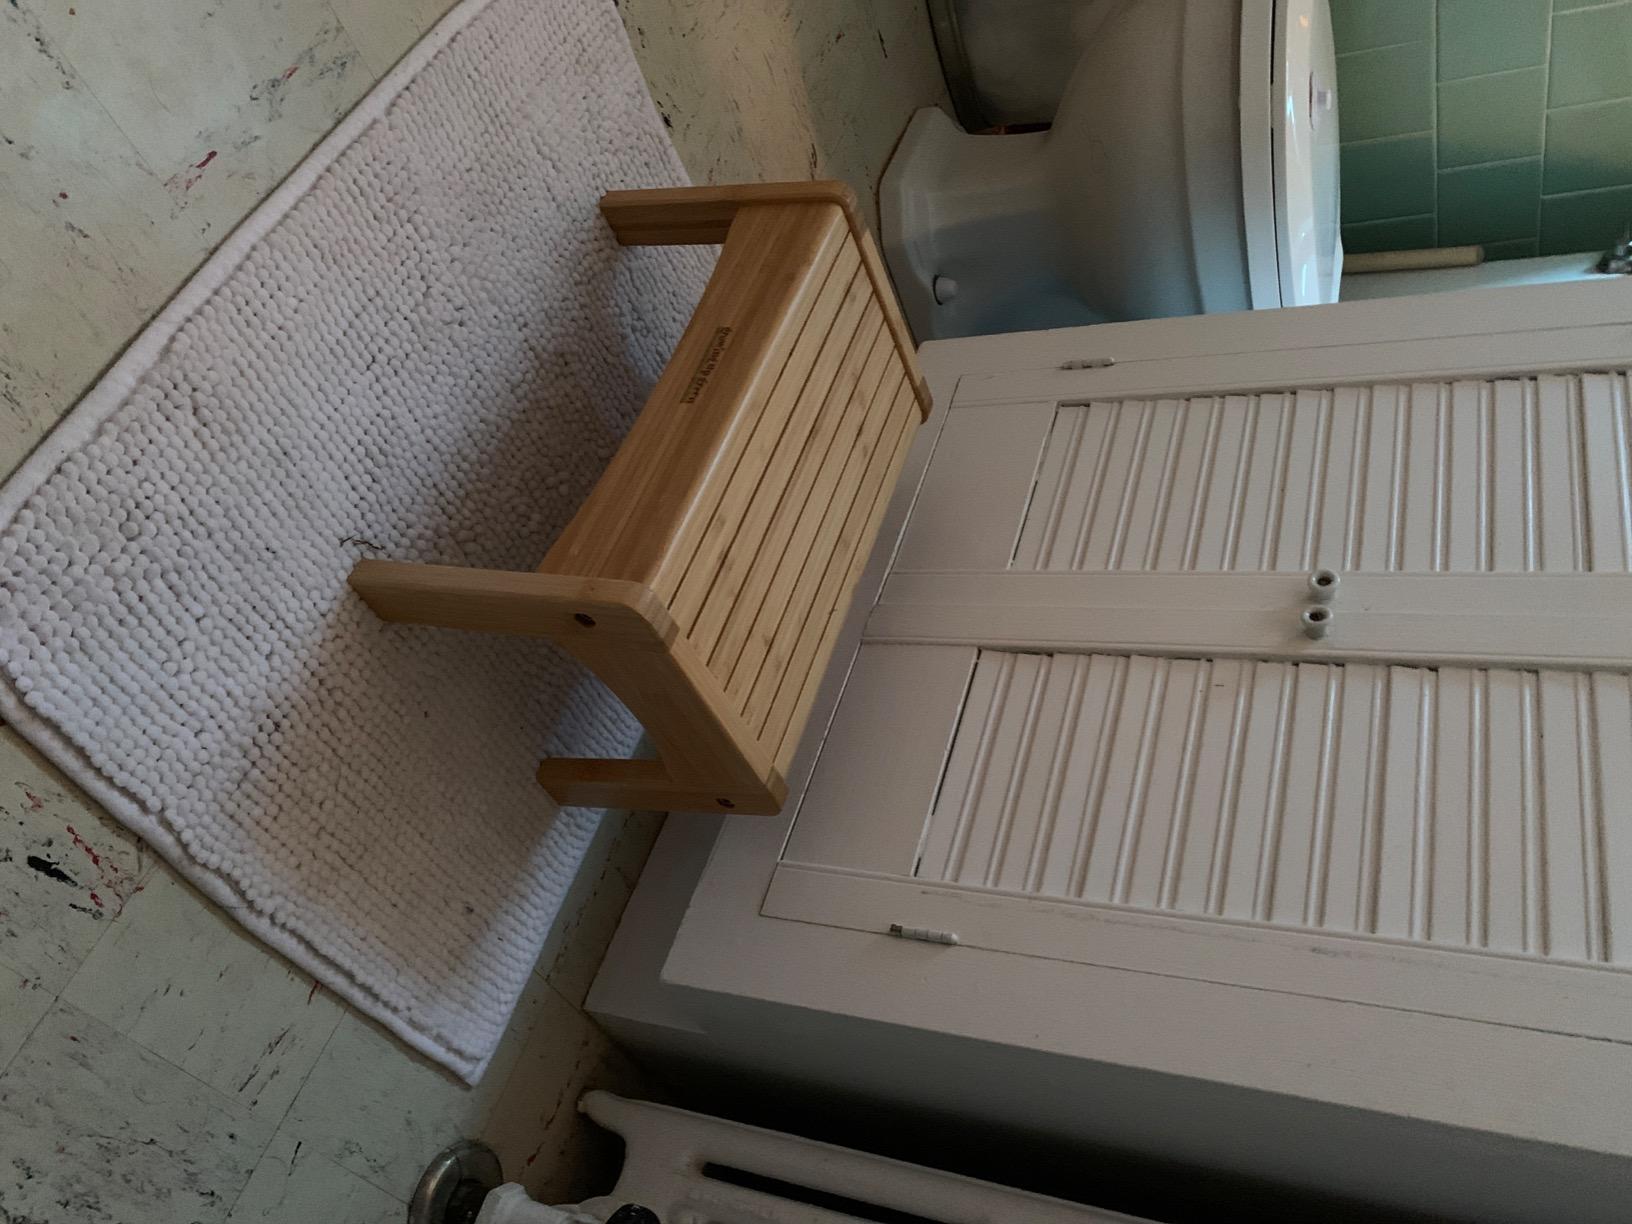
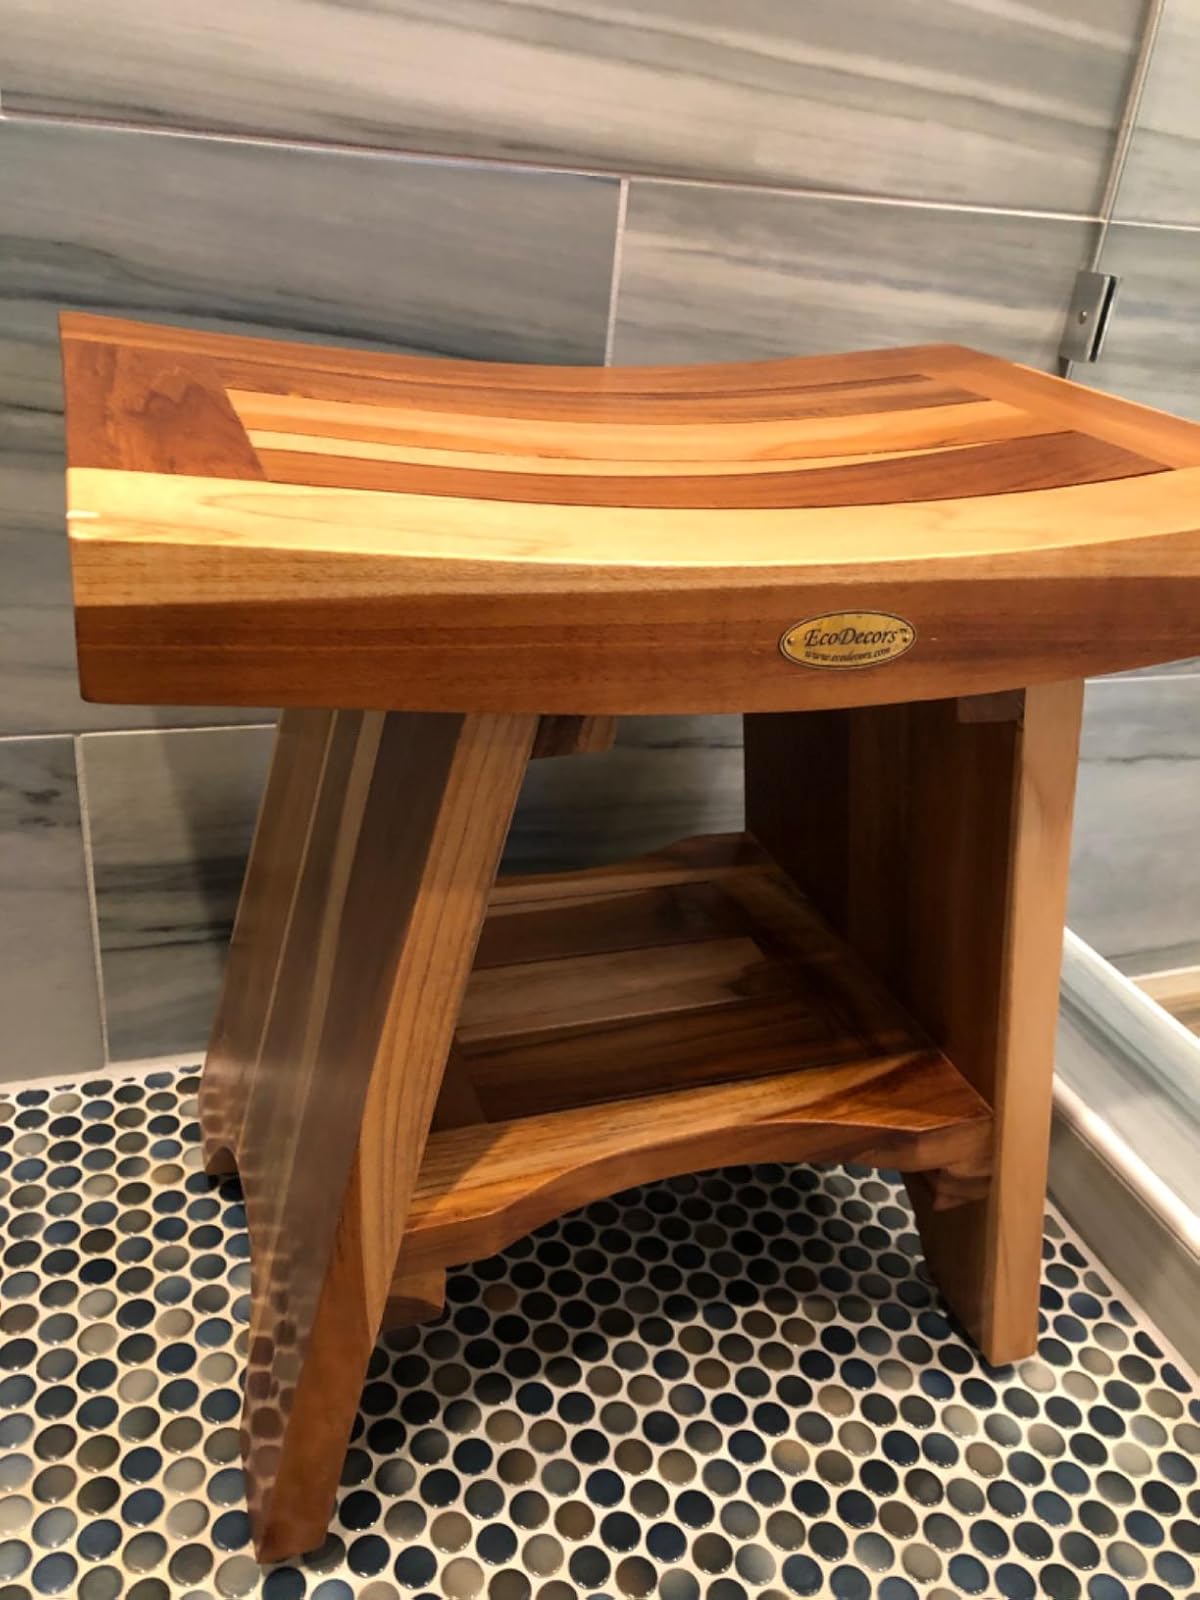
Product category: stool
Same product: no